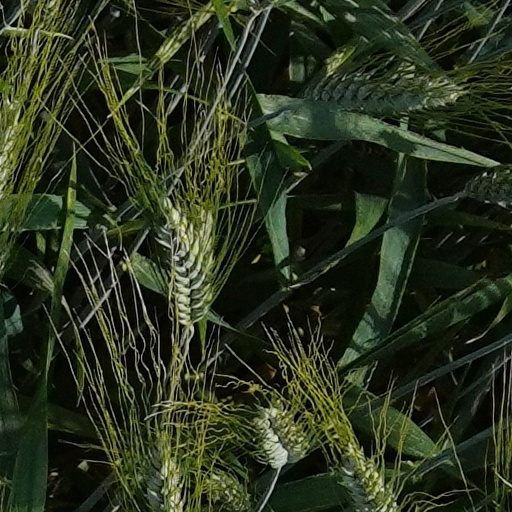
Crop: wheat